Chungakkunnu

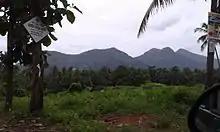
Palukachi Mala, a view from Chungakkunnu

Palukachi mala, a scenic and picturesque tourist attraction for trekking, has its entry at this town.